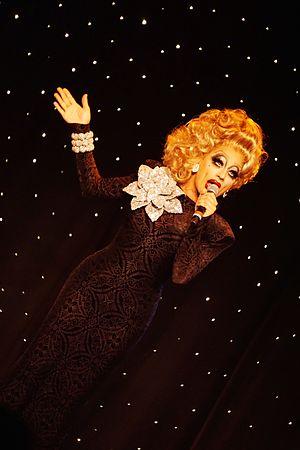
Roy Haylock, plus connu sous son nom de scène Bianca Del Rio, est un acteur, humoriste, et drag queen américain. Drag queen réputée des clubs de La Nouvelle-Orléans et de New York, où il collabore souvent avec Lady Bunny, il est surtout connu pour être le gagnant de la sixième saison de RuPaul's Drag Race.